Manzoor Mirza

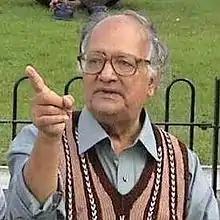
Professor Manzoor Mirza in 2005

Manzoor Mirza (13 August 1930 – 28 March 2016) was a Pakistani educationist who also was an Additional Secretary of Education, and Professor of Economics.